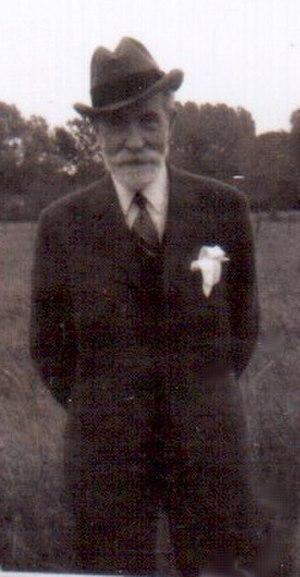
Pierre Mornand est debout à la campagne en tenue de ville avec chapeau à bords ourlés, mouchoir blanc en pochette.
Pierre Henri Mornand, dit Pierre Mornand, né le 4 août 1884 à Versailles et mort le 21 octobre 1972 à Chantilly, est un écrivain français, conservateur à la Bibliothèque nationale de France, historien et romancier, bibliophile et critique d'art. Rédacteur en chef de la revue Le Bibliophile. Il est le petit-fils de l'écrivain Félix Mornand.